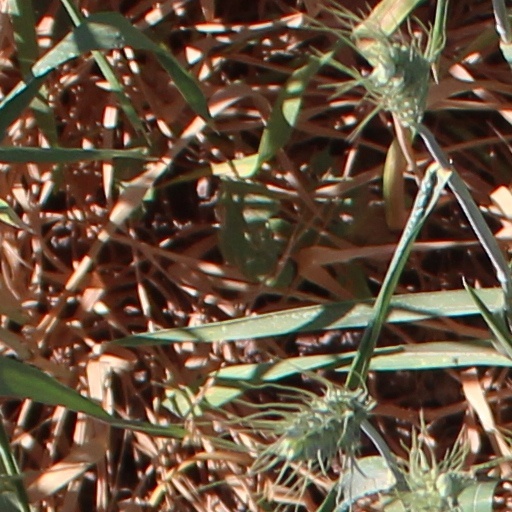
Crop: wheat